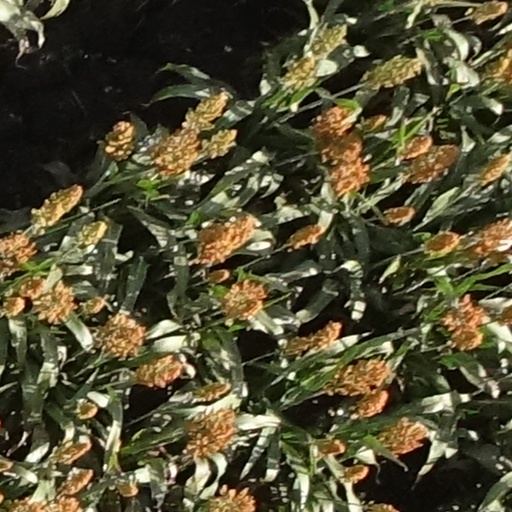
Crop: sorghum